Bert Deacon

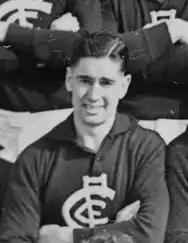

Bertrand John Deacon (8 November 1922 – 3 January 1974) was an Australian rules footballer who played for Carlton in the Victorian Football League (VFL). He is remembered for being Carlton's first ever Brownlow Medal winner.